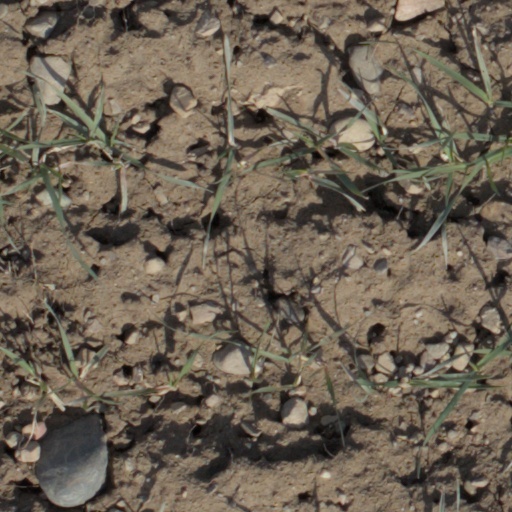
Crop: wheat